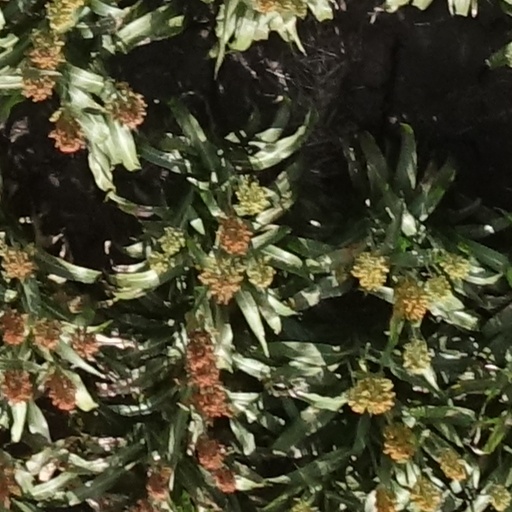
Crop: sorghum